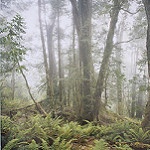
Scene: Outdoor